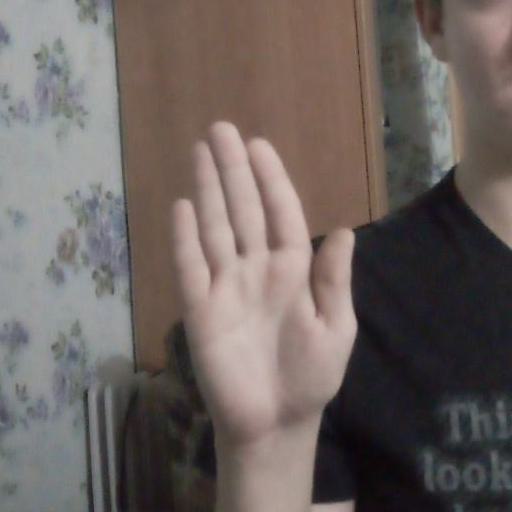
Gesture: stop